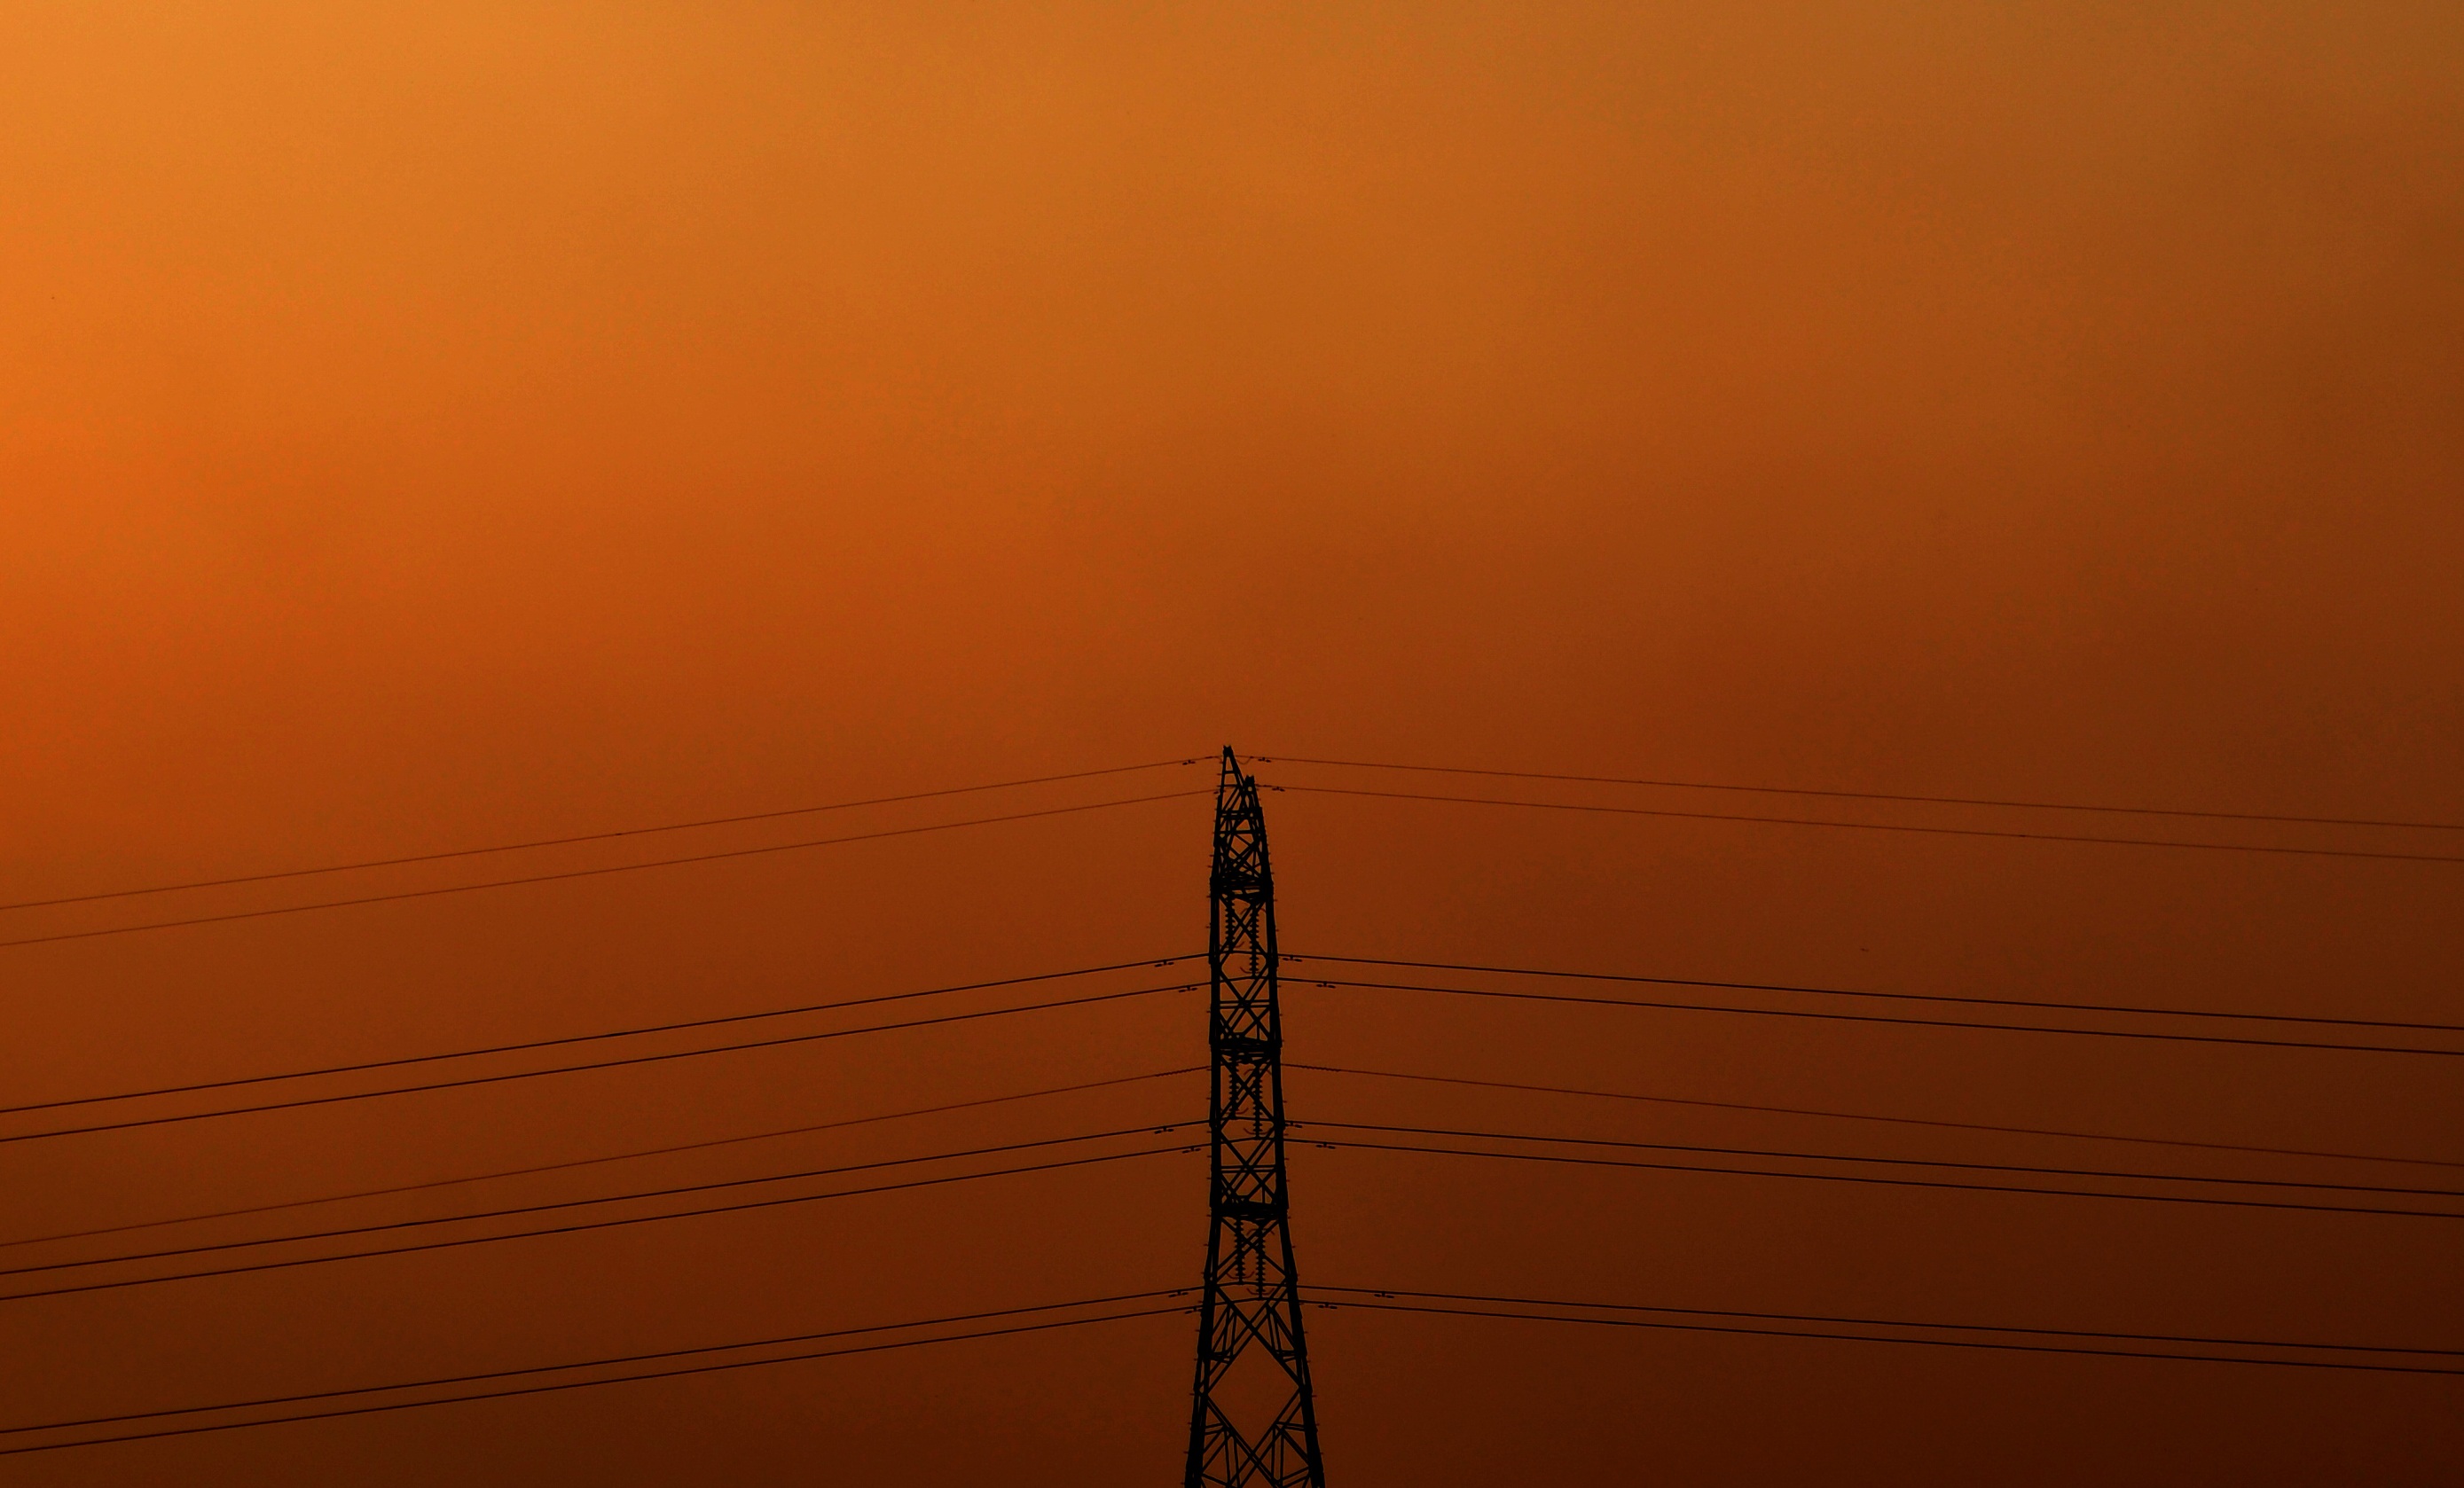
horizon, sky, sunrise, sunset, sunlight, morning, dawn, cable, steel, wire, dusk, evening, orange, line, high, tower, electrical, metal, electricity, energy, volt, power, danger, electric, watt, afterglow, voltage, atmospheric phenomenon